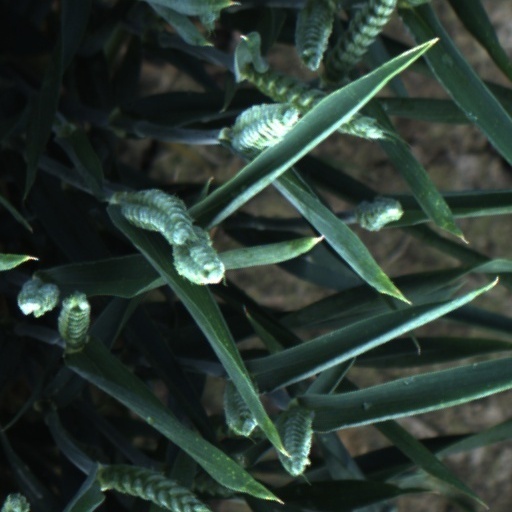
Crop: wheat